Fernand Louis Gottlob

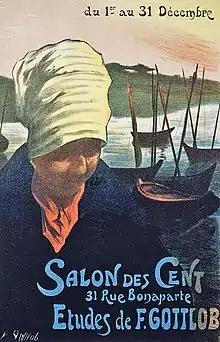
Poster for a Salon des Cent exhibition in December 1899

He studied under the painter-decorator Armand Félix Marie Jobbé-Duval (1821–1889).